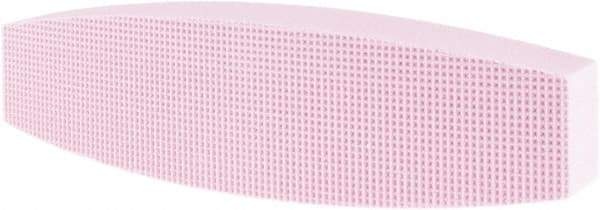
Tru-Maxx - 100 Grit Aluminum Oxide Boat (Shape) Polishing Stone - Fine Grade, 2-1/2" Wide x 9" Long x 1-1/2" Thick
Item #: 44299527 Brand: Tru-Maxx Exact Tooling IR#: 04 Features and Benefits Aluminum oxide is the most commonly used abrasive. Best-suited for general purpose deburring and blending, it is tough, economical and fracture resistant. Commonly used on ferrous alloys, high-tensile materials and wood. Product Specifications Stone Material Aluminum Oxide Overall Width/Diameter (Inch) 2-1/2 Overall Length (Inch) 9 Overall Thickness (Inch) 1-1/2 Shape Boat Grit 100 Grade Fine Oil Filled No Color Pink PSC Code 5345
Brand: Tru-Maxx
Category: Hardware > Tools > Polishers & Buffers